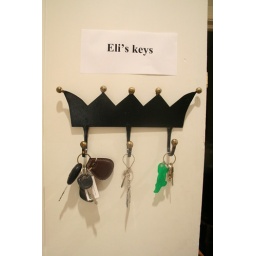
Richie's best friend Eli Cash lived with his aunt in a building across the street